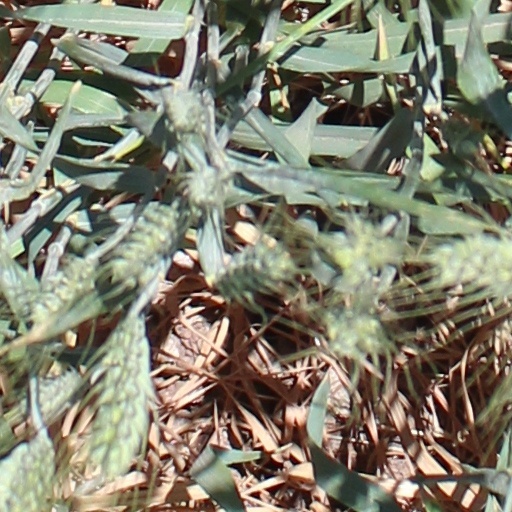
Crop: wheat